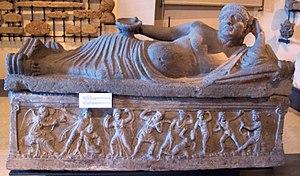
Le Musée grégorien étrusque fait partie des Musées du Vatican. Il a été fondé par le pape Grégoire XVI et inauguré le 2 février 1837 afin de recueillir les œuvres provenant des fouilles archéologiques initiées au début du XIXᵉ siècle dans les villes de l'Étrurie, qui à l'époque faisaient partie de l'État pontifical.